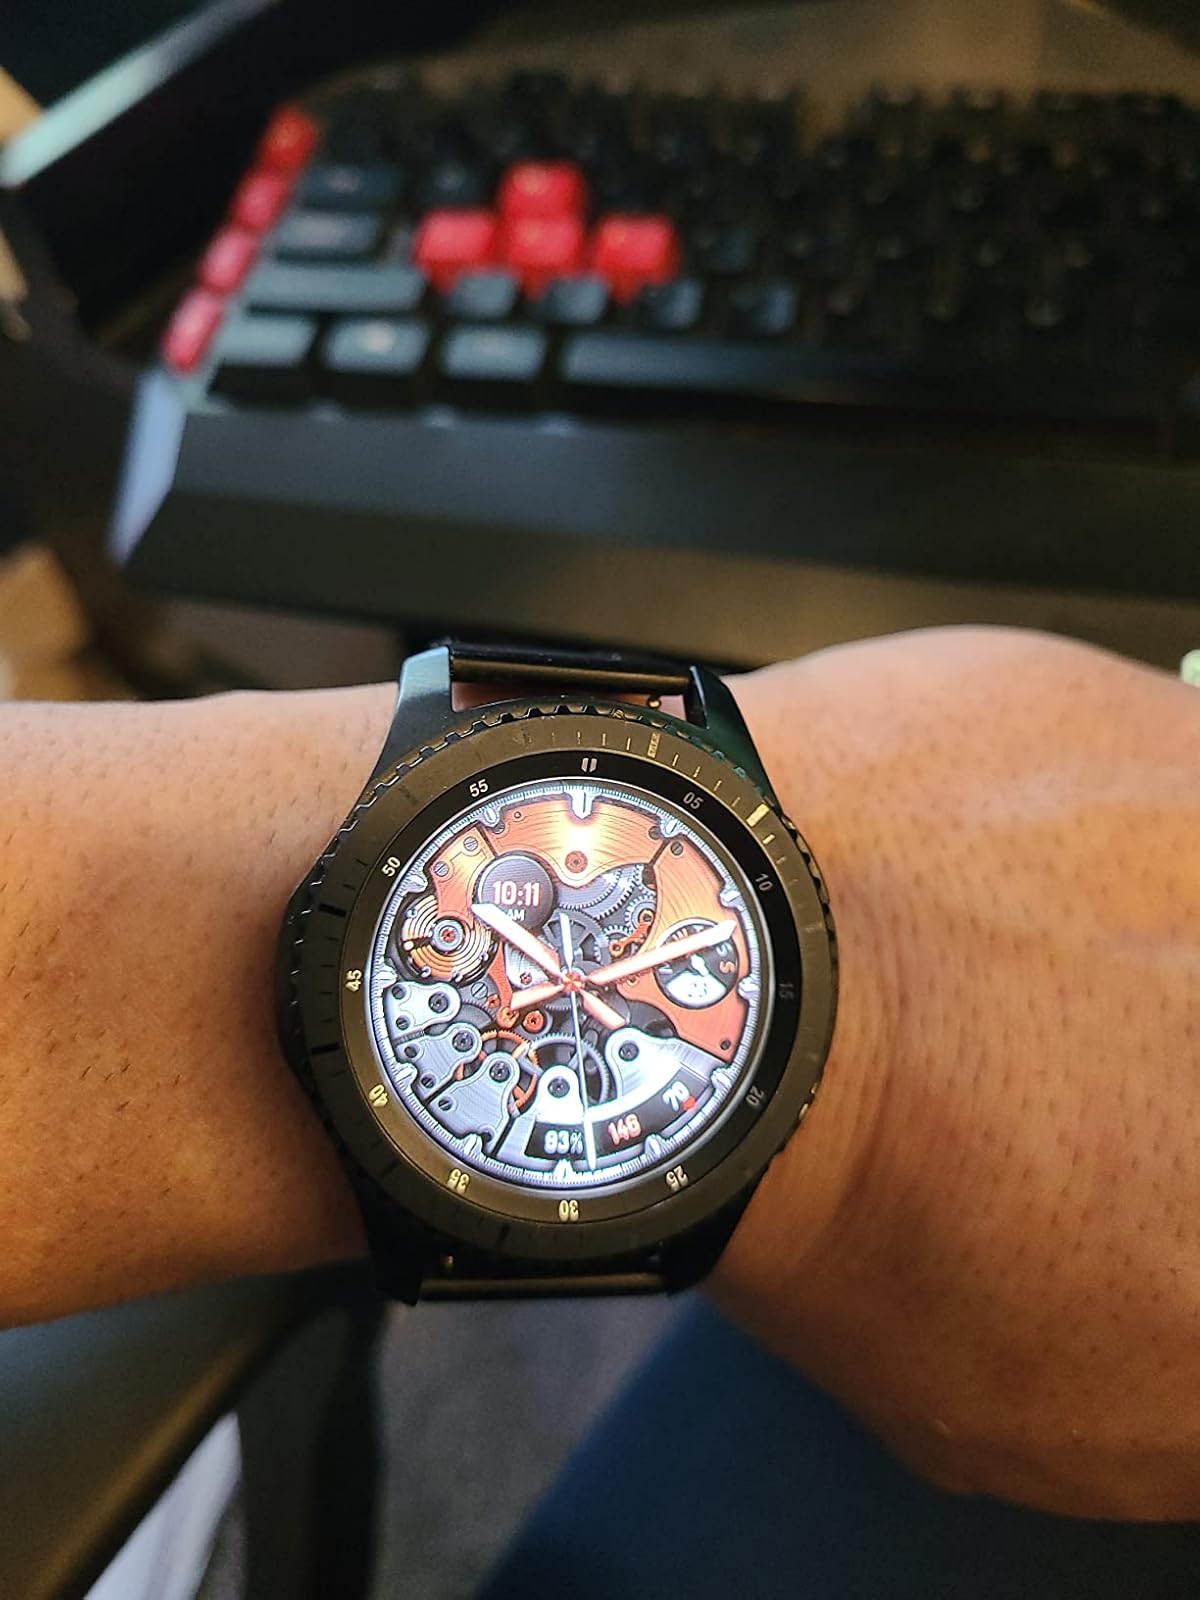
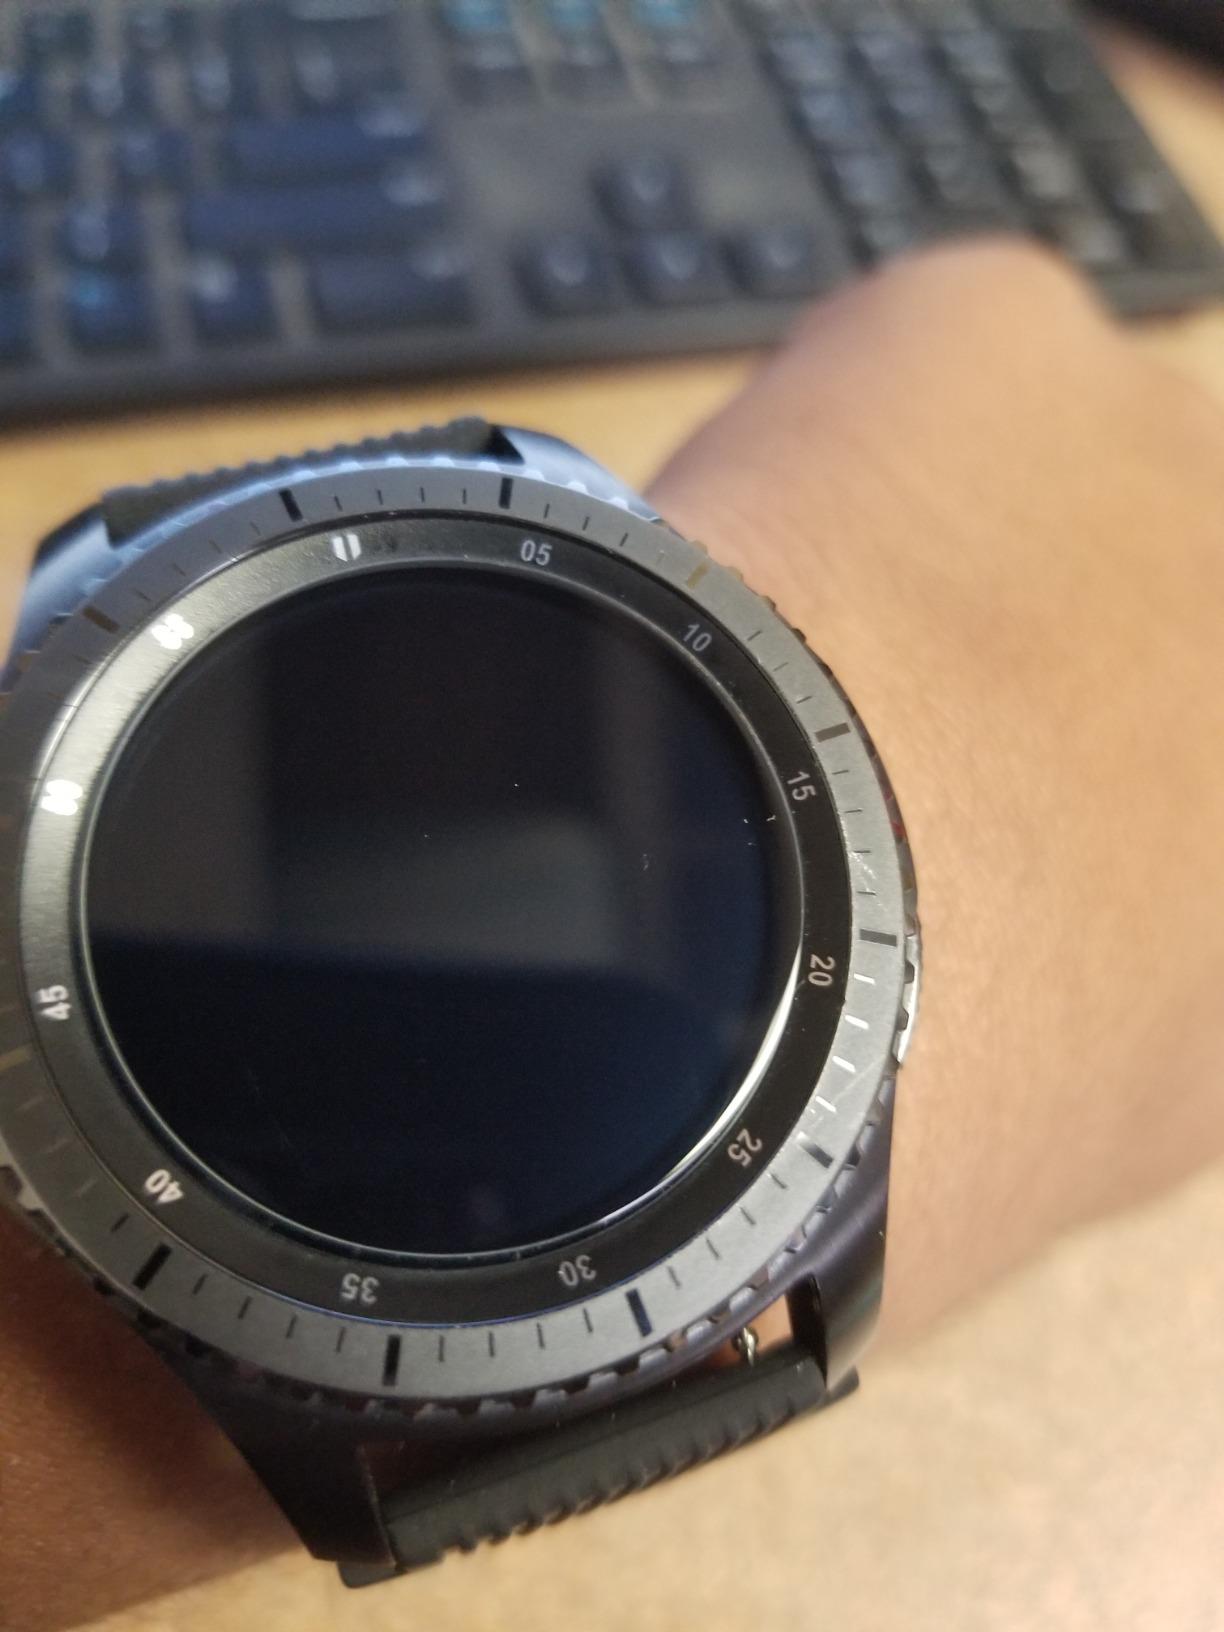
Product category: smartwatch
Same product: yes